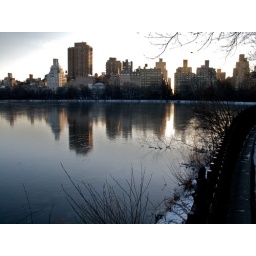
Often the skyline blends together as one, I liked how cross street was apparent in the morning light.